Dawson City

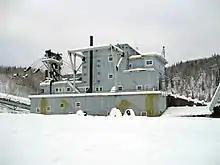
Dredge No. 4

Prior to the late modern period the area was used for hunting and gathering by the Hän-speaking people of the Tr’ondëk Hwëch’in and their forebears. The heart of their homeland was Tr'ochëk, a fishing camp at the confluence of the Klondike River and Yukon River, now a National Historic Site of Canada, just across the Klondike River from modern Dawson City. This site was also an important summer gathering spot and a base for moose-hunting on the Klondike Valley.